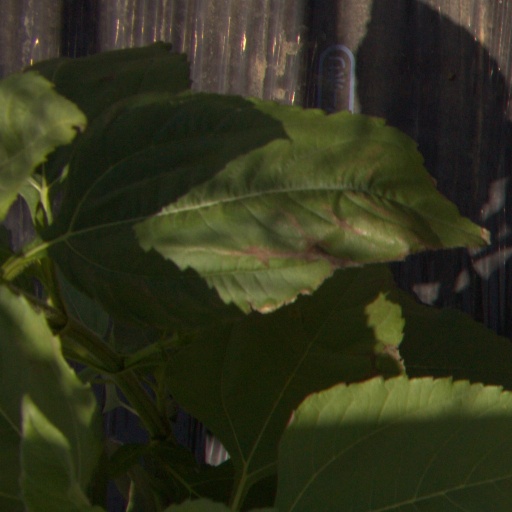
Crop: Jerusalem artichoke